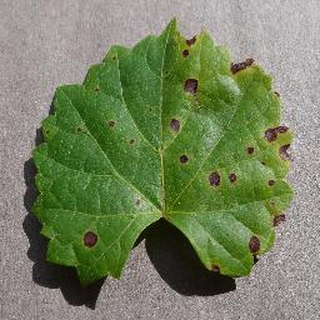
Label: grape_black_rot